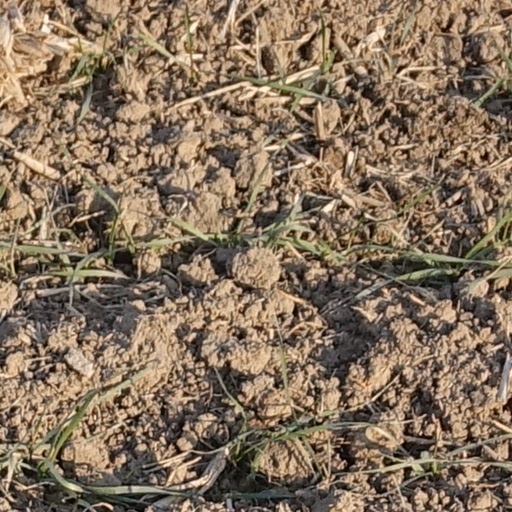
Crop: wheat